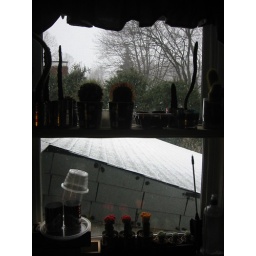
My bedroom window looking over the garage.